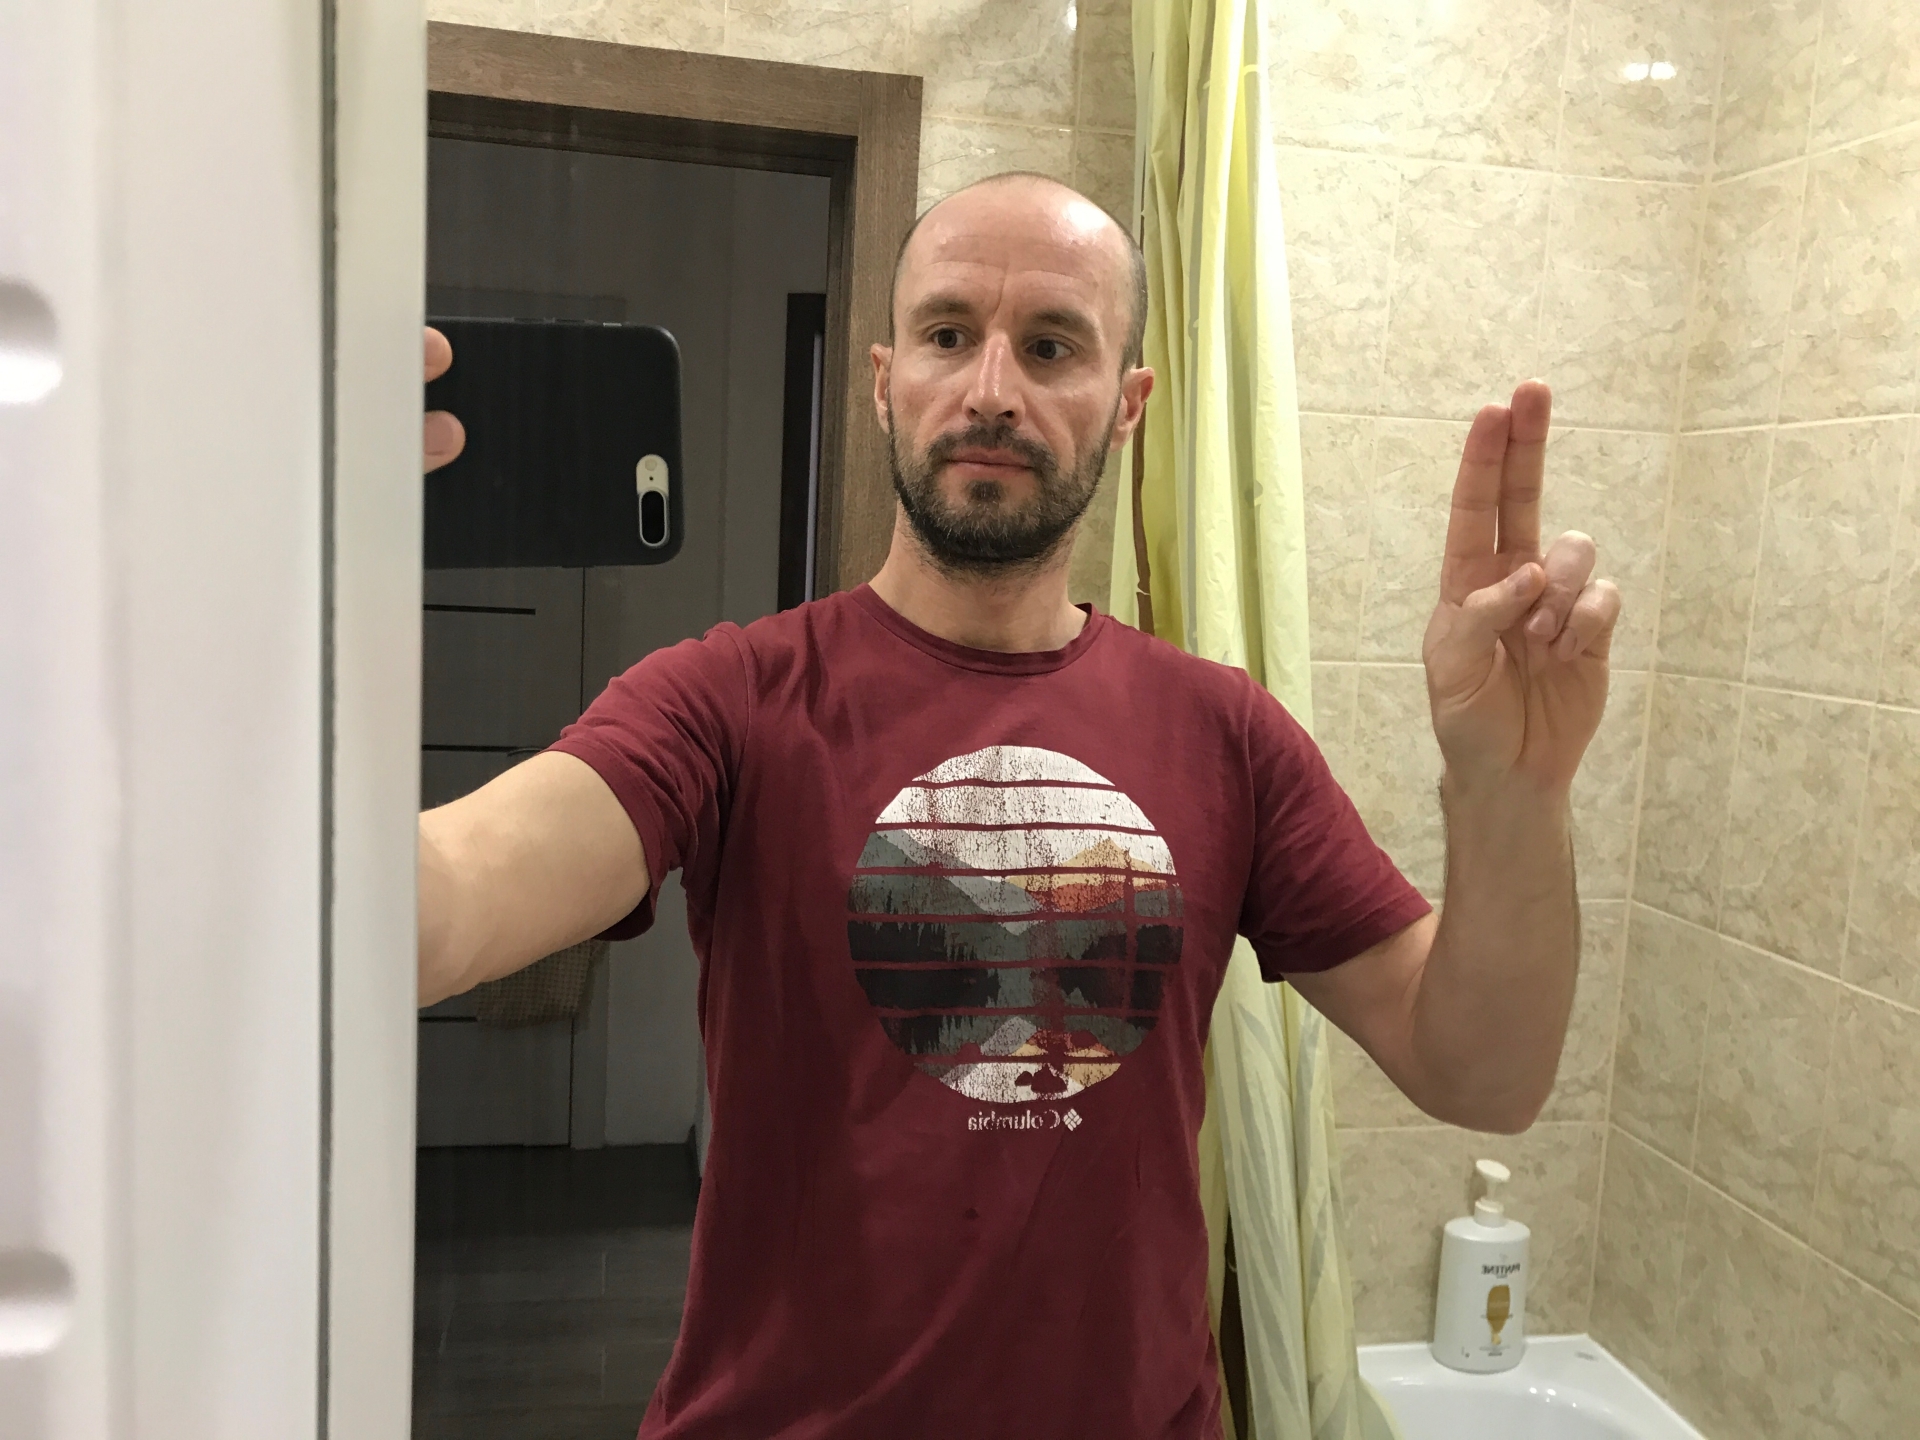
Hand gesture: two_up